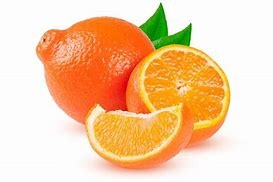
Label: mandarine